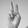
ASL letter: V